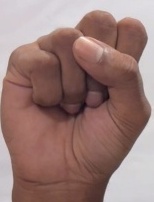
ASL sign: S